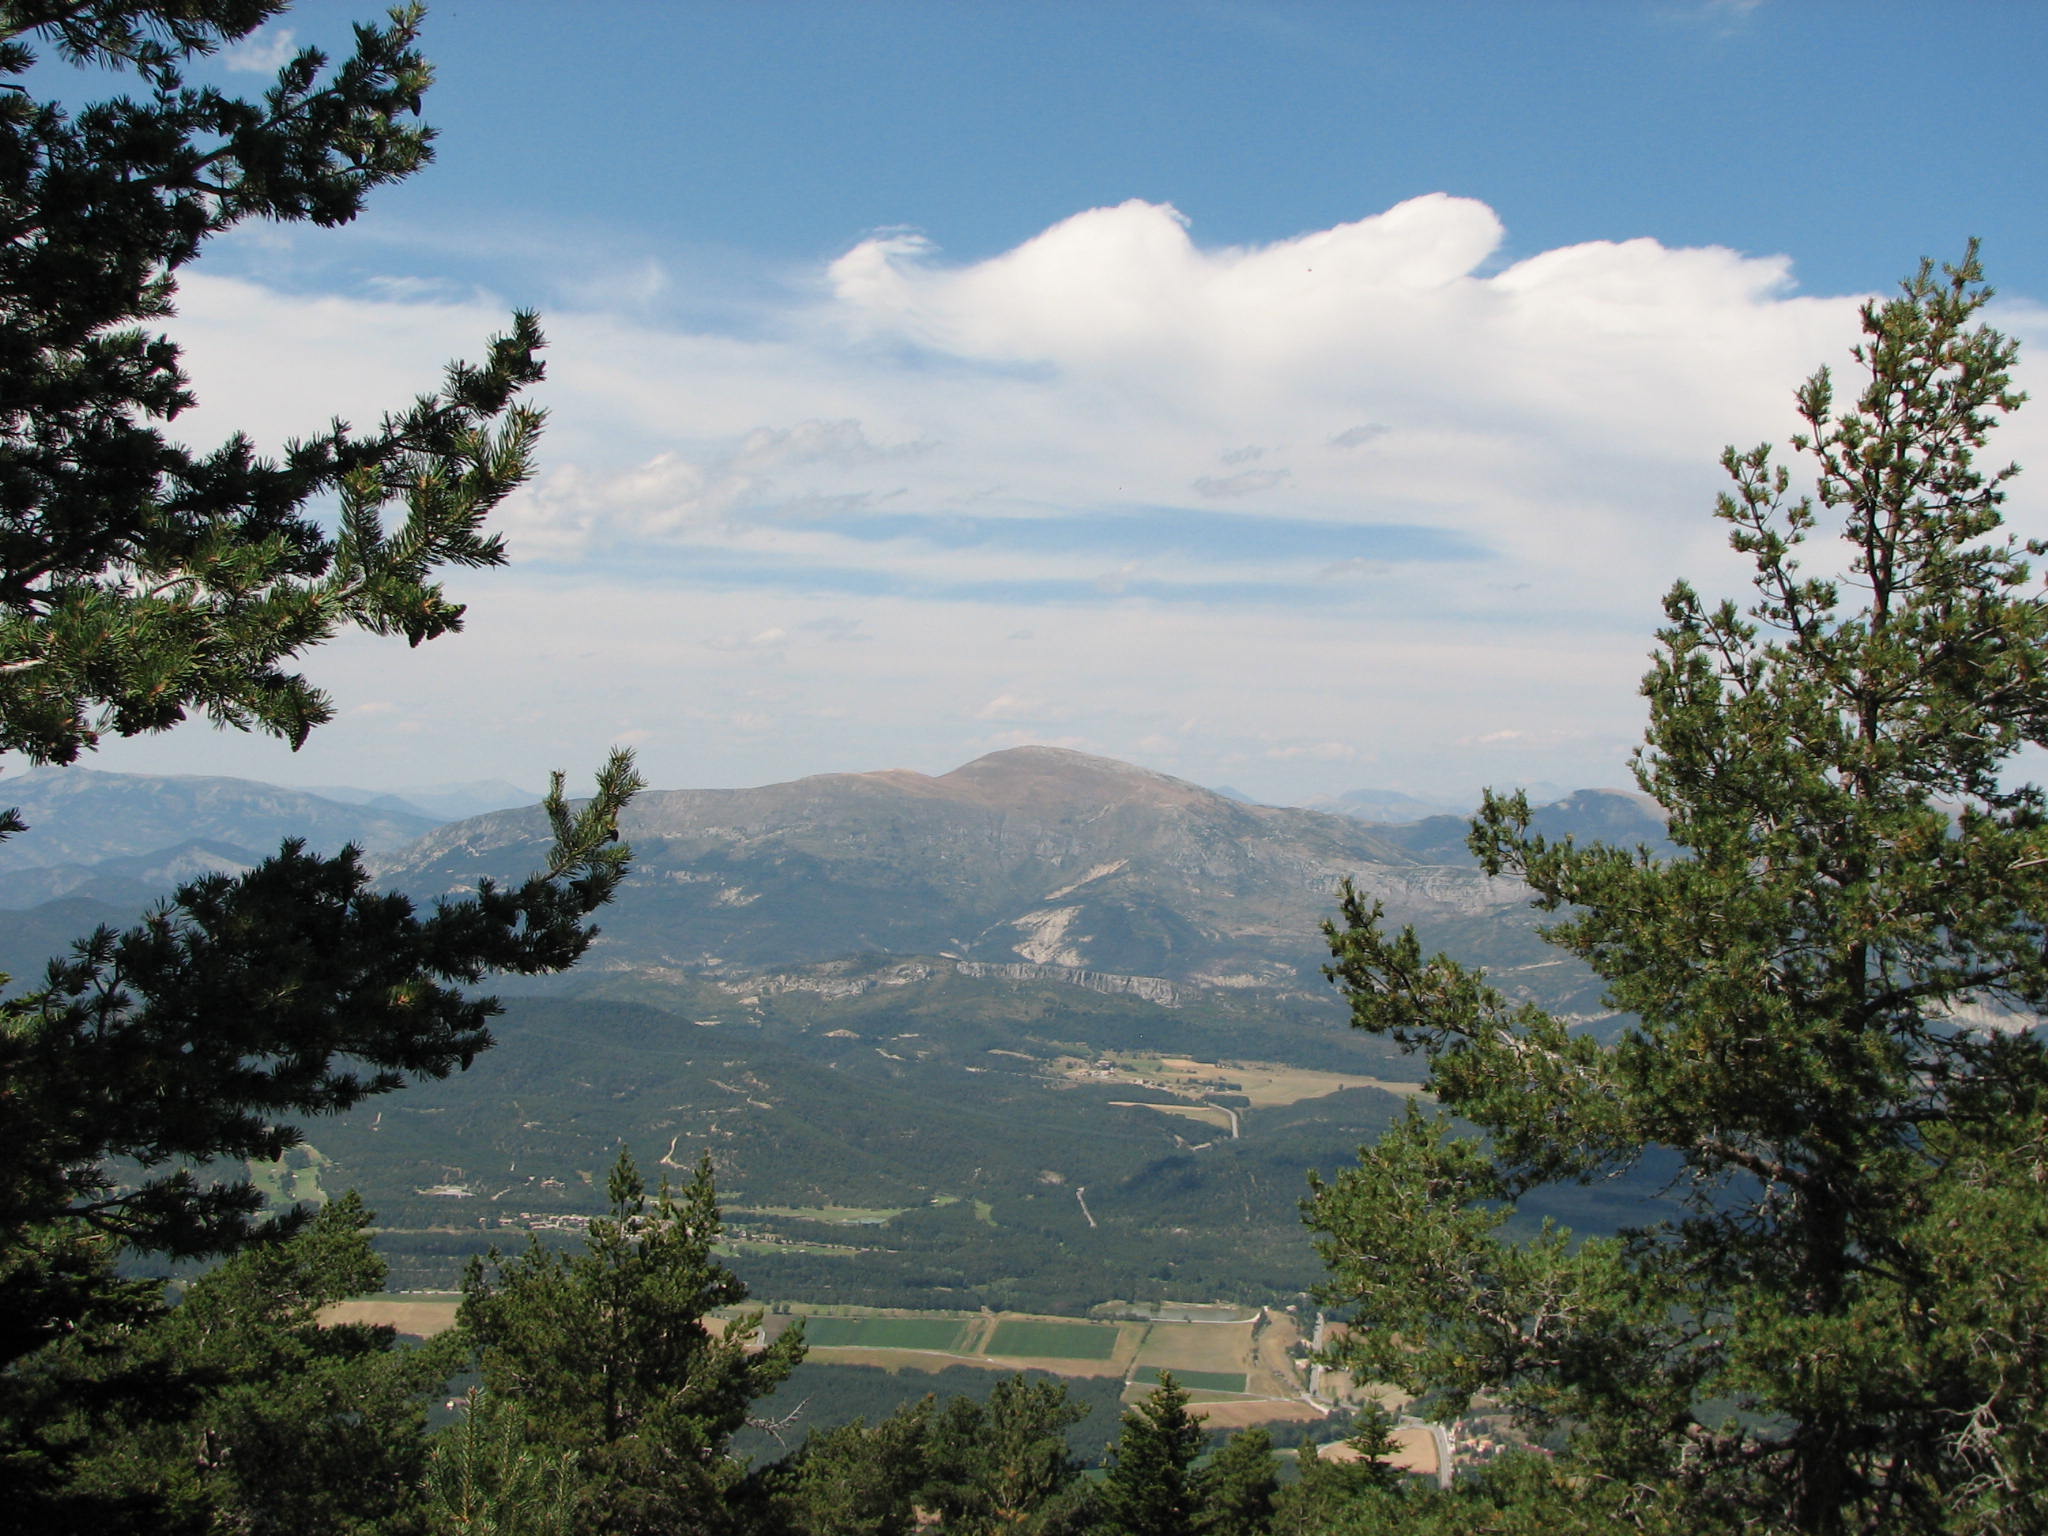
natural, sky, mountainous landforms, nature, mountain, tree, wilderness, hill station, cloud, mountain range, ridge, highland, biome, nature reserve, tropical and subtropical coniferous forests, hill, cumulus, woody plant, forest, national park, mount scenery, alps, fell, plant, landscape, rock, massif, plant community, summit, road, temperate broadleaf and mixed forest, chaparral, state park, vacation, pine, temperate coniferous forest, valdivian temperate rain forest, terrain, meteorological phenomenon, pine family, jungle, valley